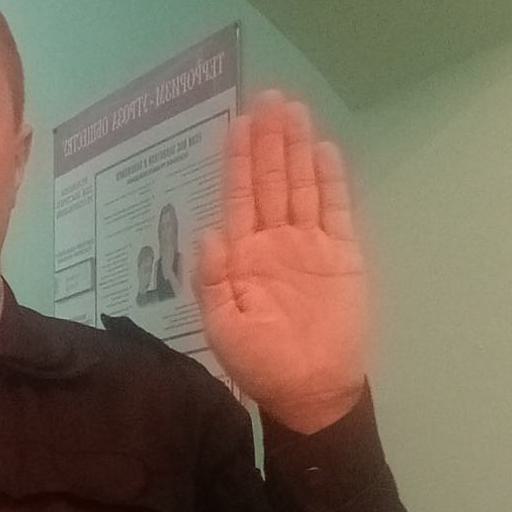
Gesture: stop